Lenvik Church

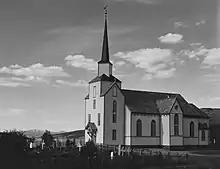
View of the church

Lenvik Church is a parish church of the Church of Norway in Senja Municipality in Troms county, Norway. It is located in the village of Bjorelvnes, along the Gisundet strait. It is one of the churches in the Lenvik parish which is part of the Senja prosti (deanery) in the Diocese of Nord-Hålogaland. The white, wooden church was built in a cruciform style in 1879 using plans drawn up by the architect Anker and has a seating capacity of about 250 people.